State Correctional Institution – Rockview

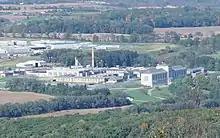
SCI Rockview -- SCI Benner Township can be seen in the background

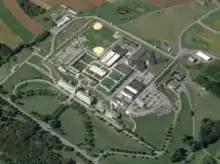
SCI Rockview overhead view

The State Correctional Institution – Rockview (SCI Rockview) is a Pennsylvania Department of Corrections prison located in Centre County, Pennsylvania, away from Bellefonte. The facility is mostly in Benner Township, while a portion of the prison grounds extends into College Township.